Machine learning in bioinformatics

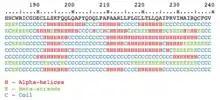
A protein's amino acid sequence annotated with the protein secondary structure. Each amino acid is labeled as either an alpha helix, a beta-sheet, or a coil.

Proteins, strings of amino acids, gain much of their function from protein folding, where they conform into a three-dimensional structure, including the primary structure, the secondary structure (alpha helices and beta sheets), the tertiary structure, and the quaternary structure.